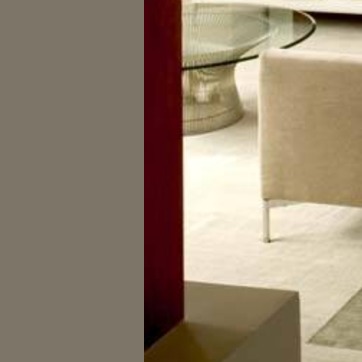
Material: carpet